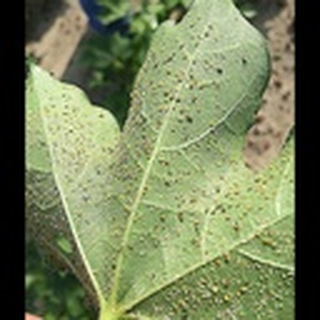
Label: cotton_aphids